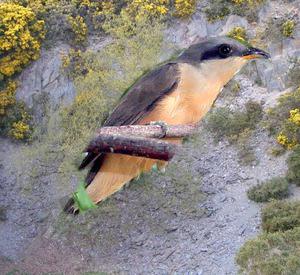
Bird species: Mangrove_Cuckoo
Bird type: landbird
Background: land